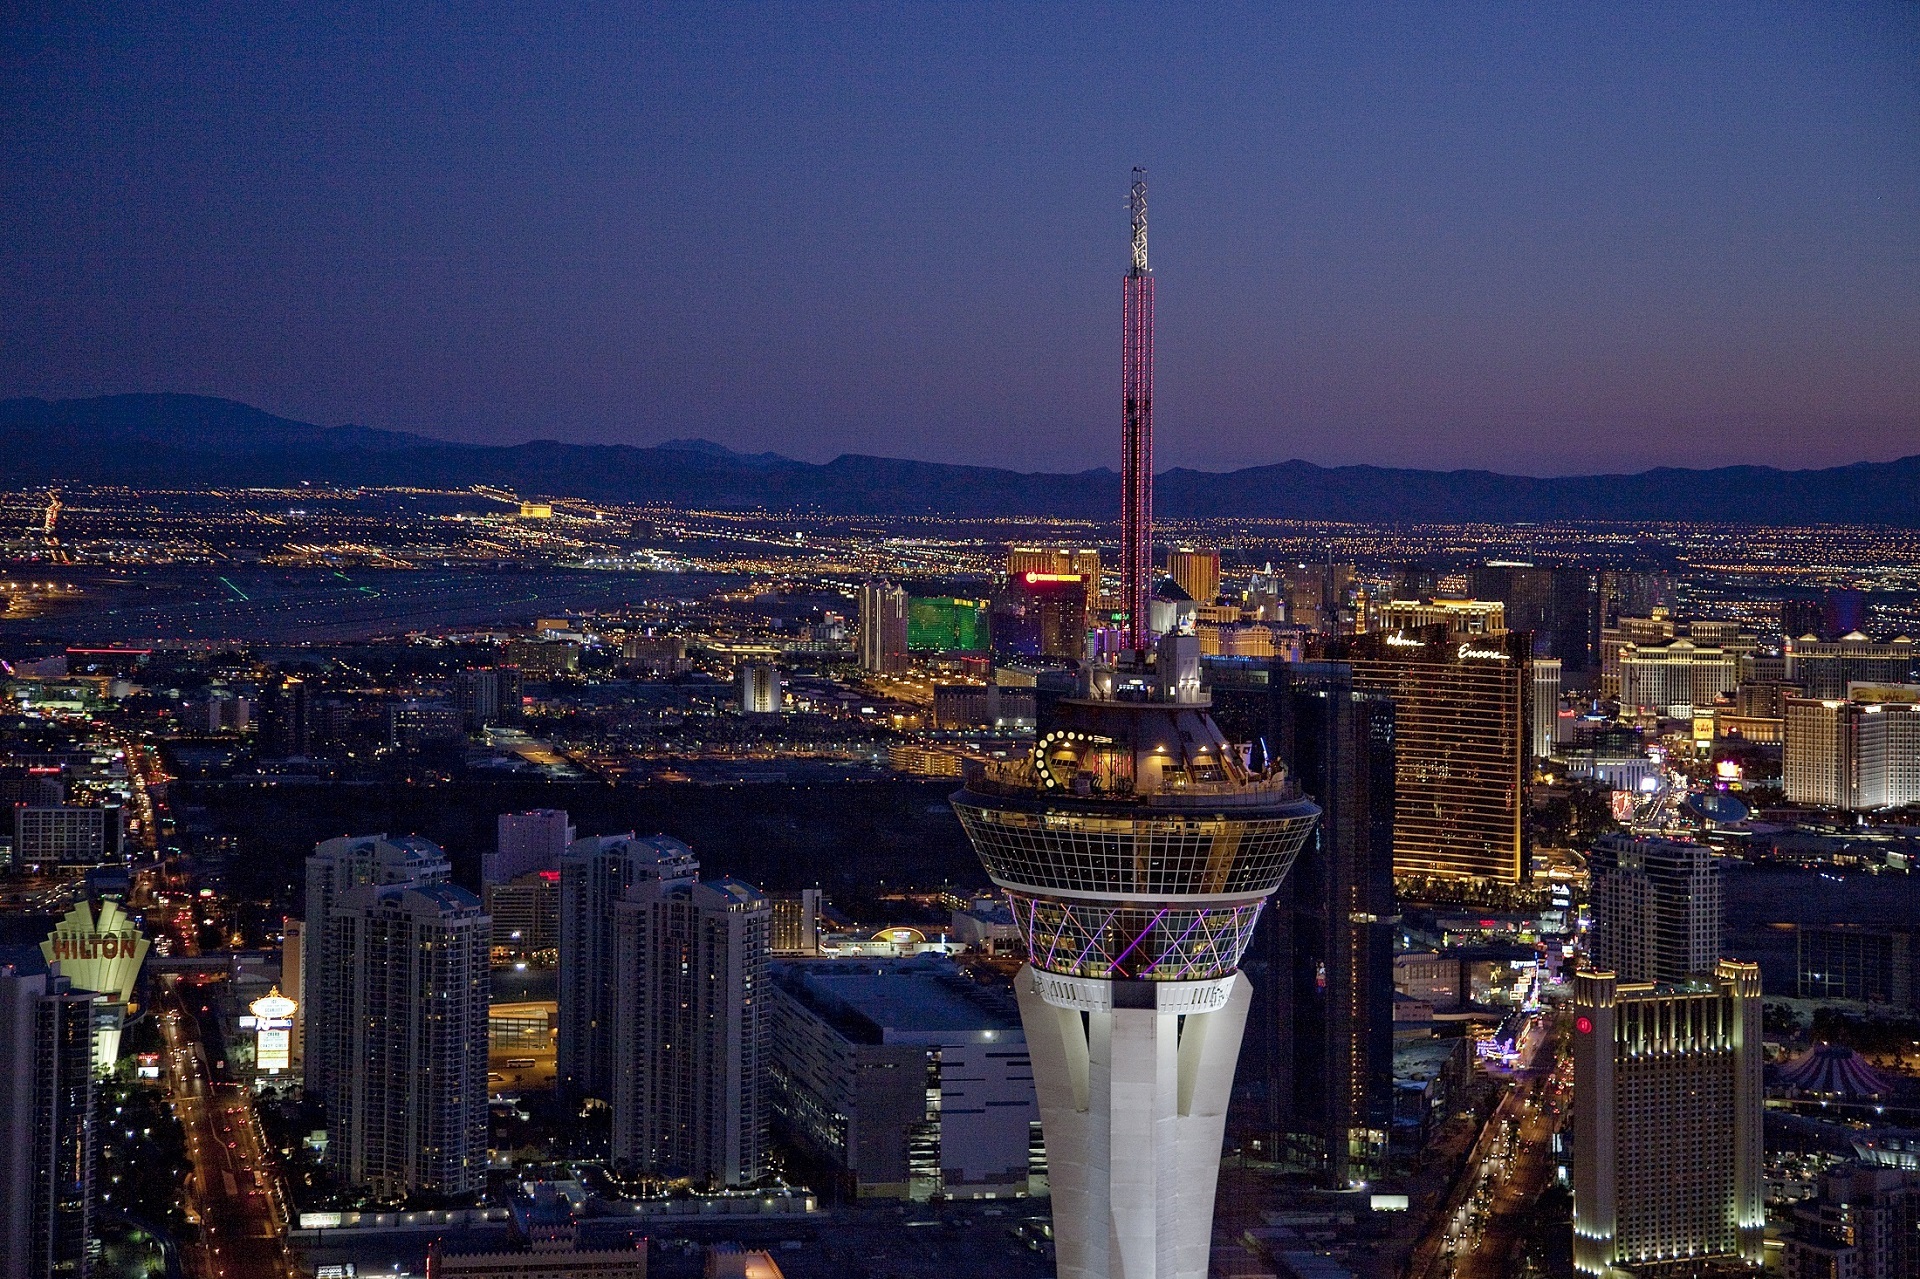
horizon, architecture, skyline, night, desert, city, skyscraper, urban, cityscape, downtown, travel, dusk, panoramic, evening, tower, usa, landmark, tourism, aerial view, streets, lights, nevada, casinos, strip, metropolis, las vegas, aerial photography, urban area, geographical feature, human settlement, metropolitan area